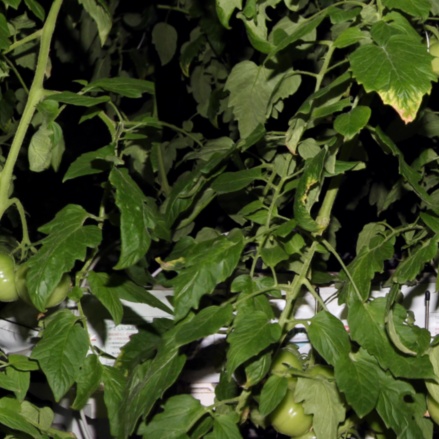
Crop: tomato